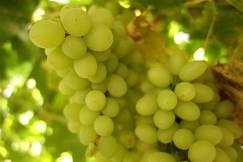
Label: grape